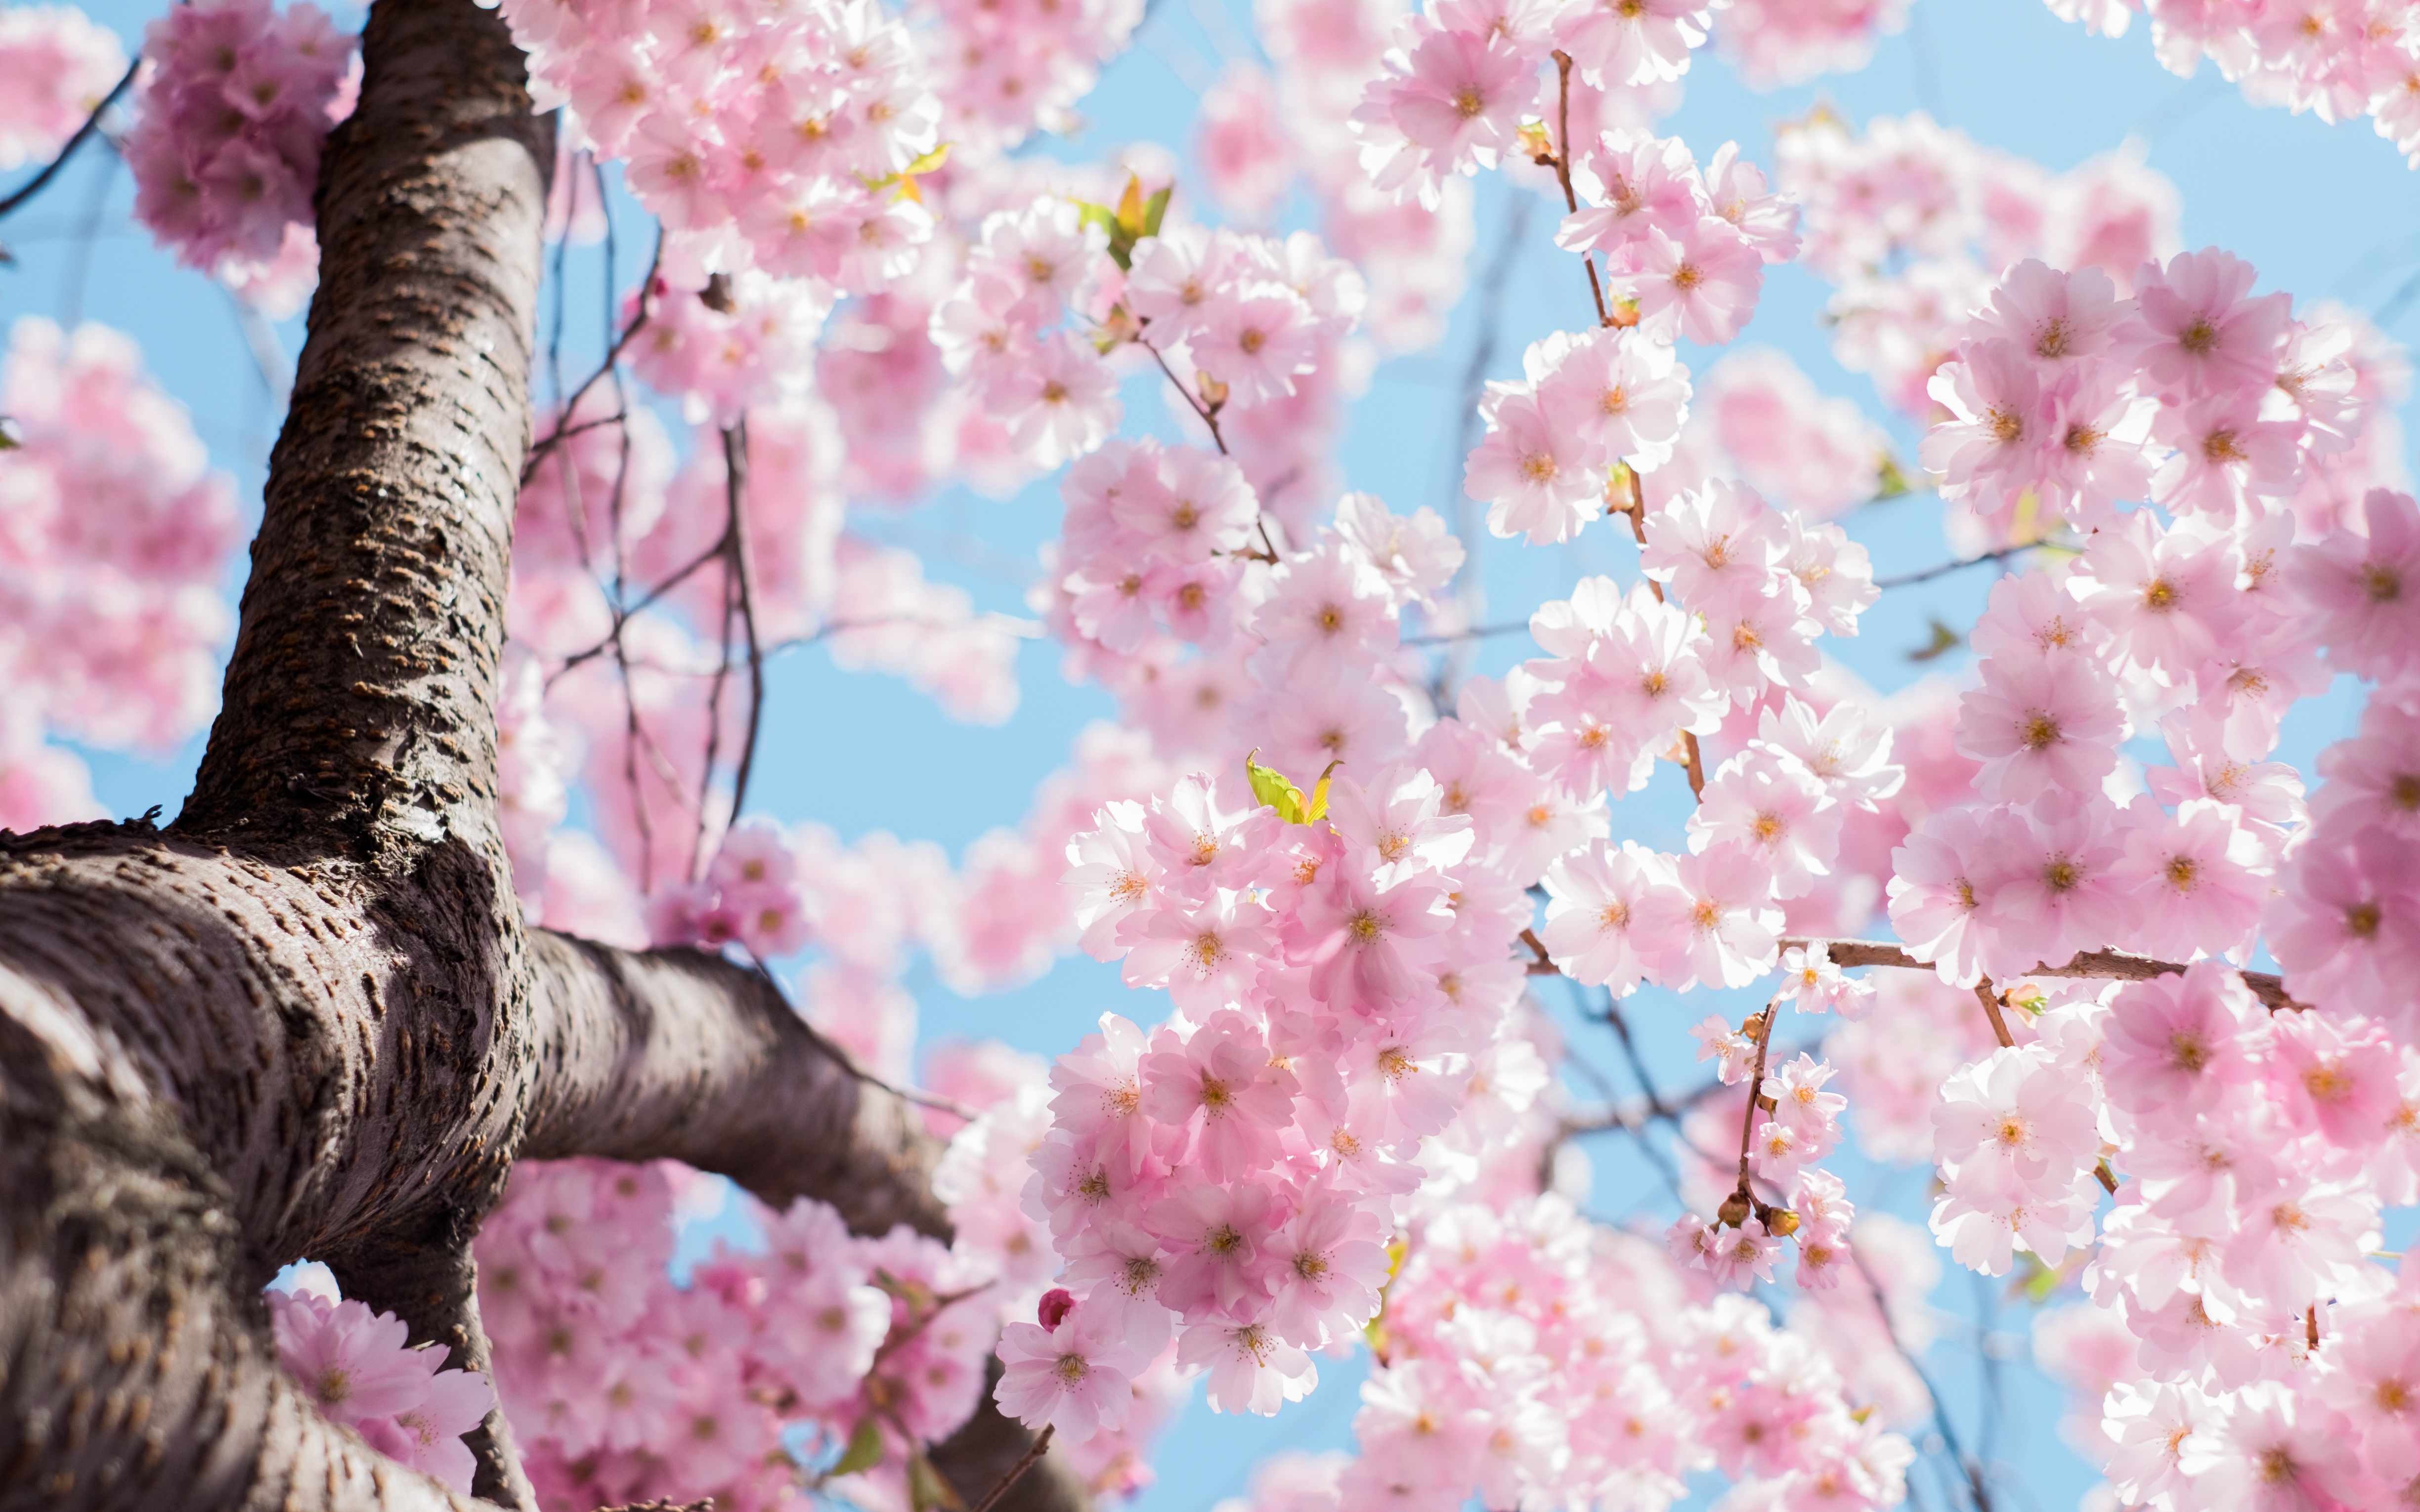
flower, blossom, plant, pink, cherry blossom, tree, branch, spring, season, produce